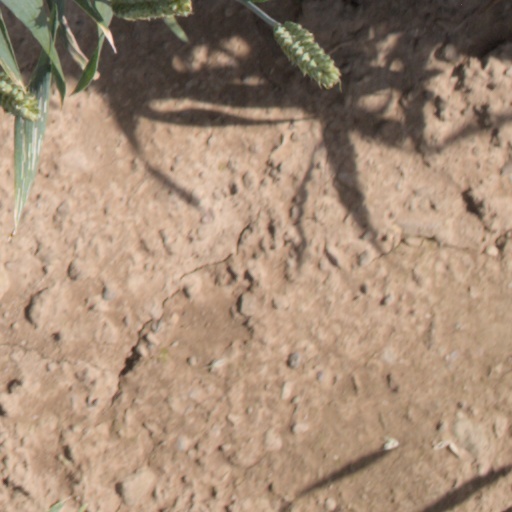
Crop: wheat